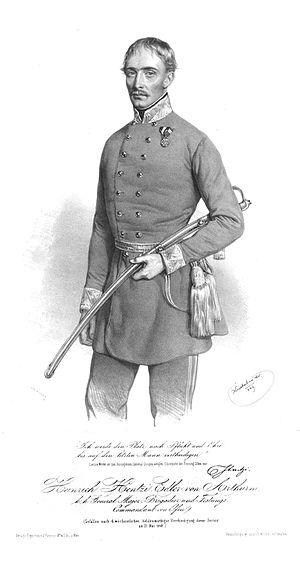
Heinrich Hentzi von Arthurm est un général autrichien.